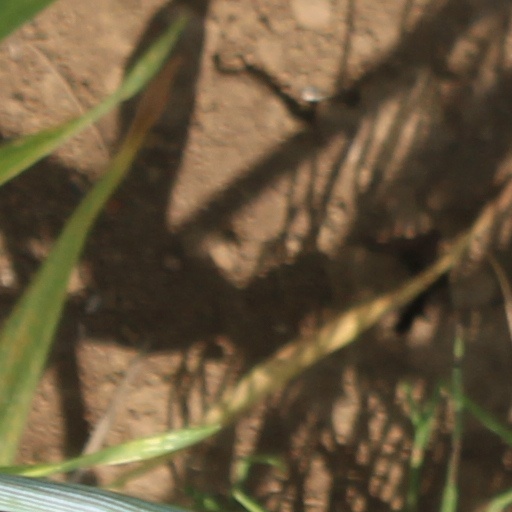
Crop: wheat